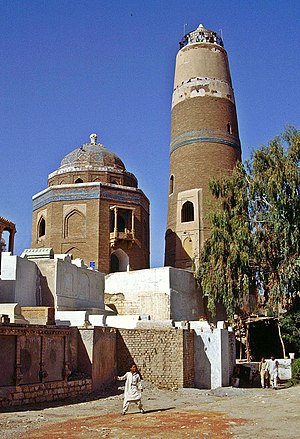
Sukkur
Sukkur er en by i det syd-centrale Pakistan med 476.776 indbyggere. Byen ligger i distriktet Sindh, ved bredden af Indus-floden. Området omkring Multan er et af de mest benyttede landbrugsområder i Pakistan.